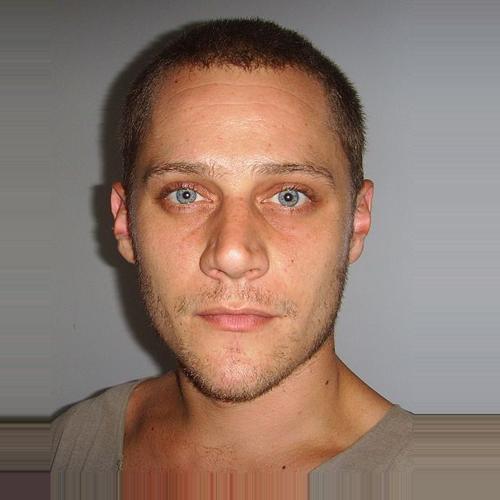
Age: 28